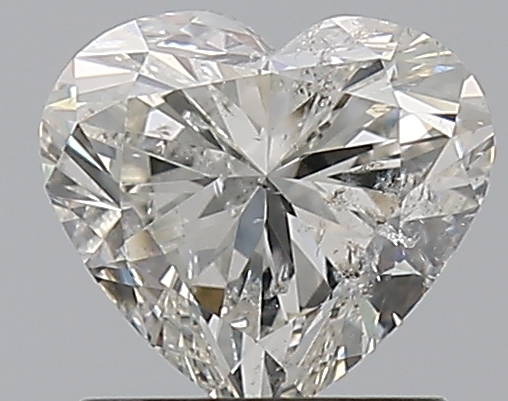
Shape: heart
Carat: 1.01
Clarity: SI2
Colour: H
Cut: EX
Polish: EX
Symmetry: VG
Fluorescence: N
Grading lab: HRD
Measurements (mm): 6.8 x 6.17 x 4.07